Philip True

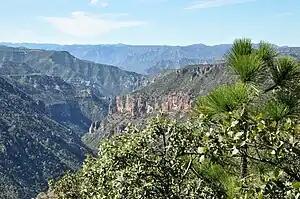
Sierra Madre Occidental with a view across Rio San Ignacio from near the village of Guajurana.

Philip True was from San Fernando, California, and he attended both the Los Angeles Valley College and the University of California, Irvine, where he graduated in 1970. After college he was a dock worker and union representative, as well as a drywaller.